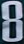
Number: 8